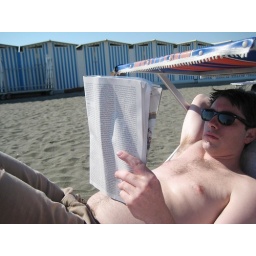
chris reads in his beach chair